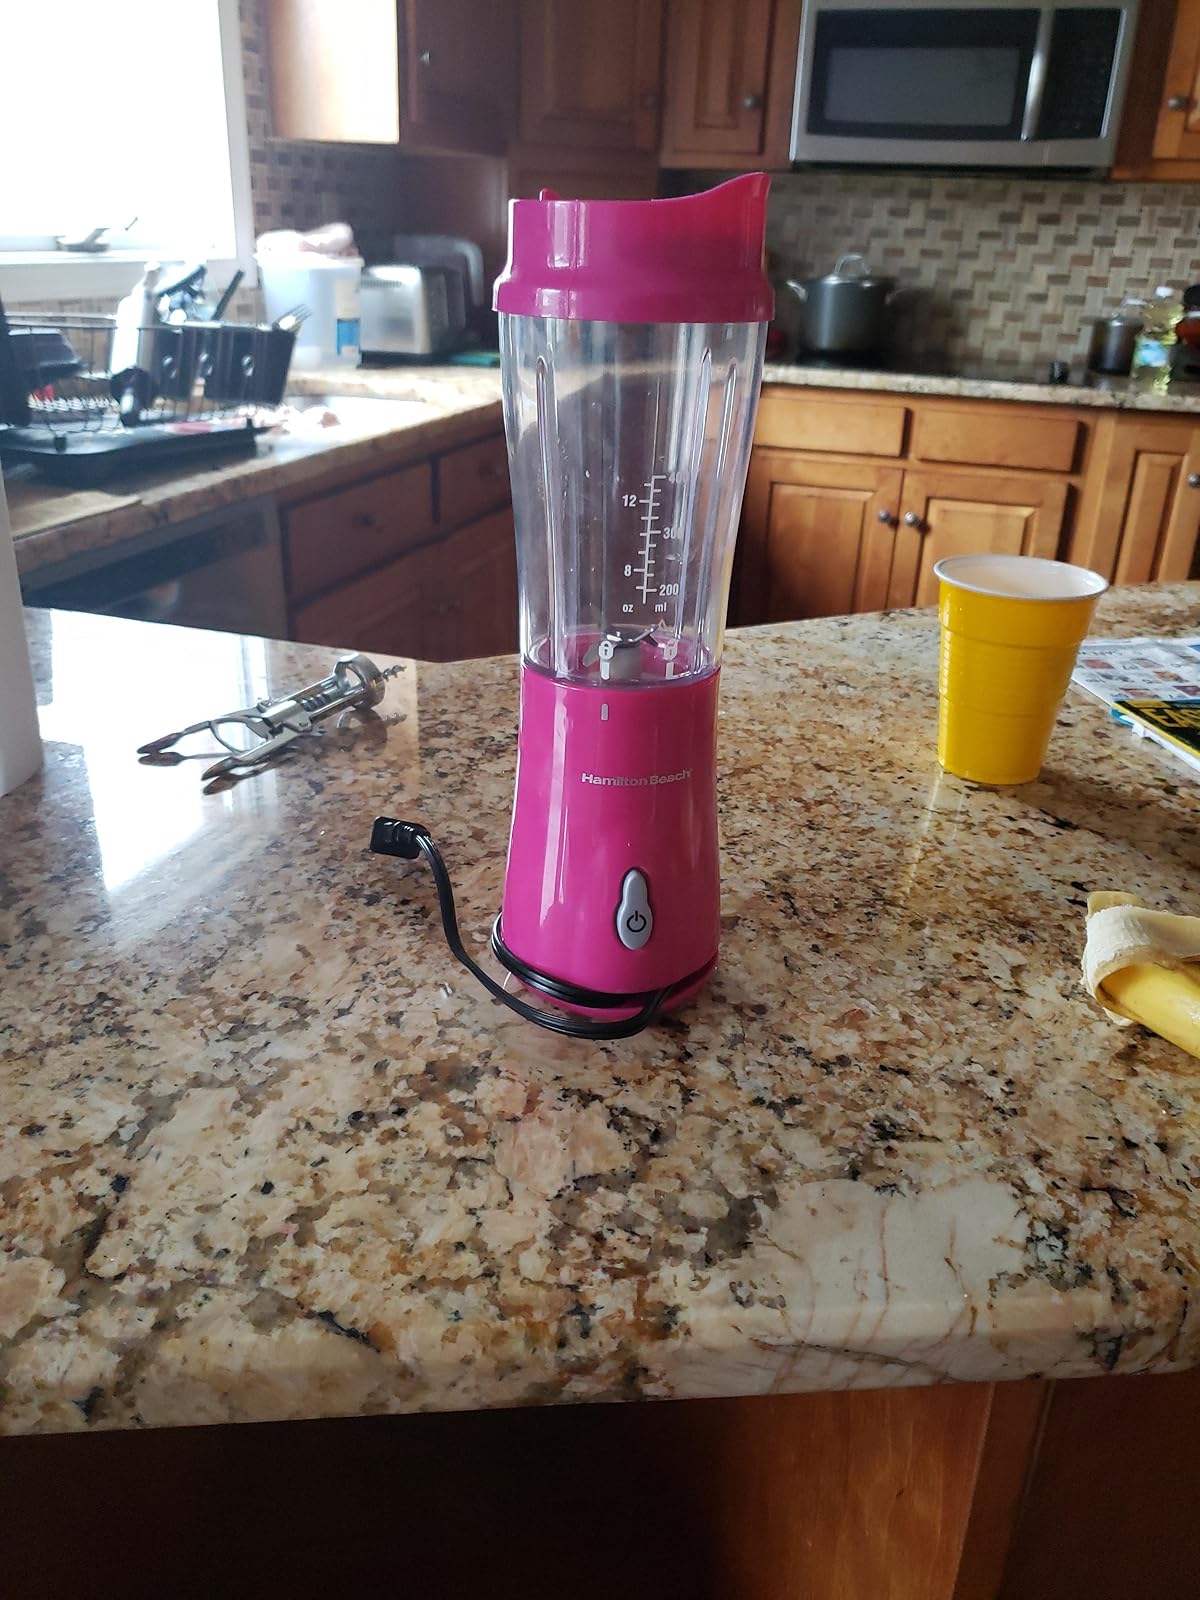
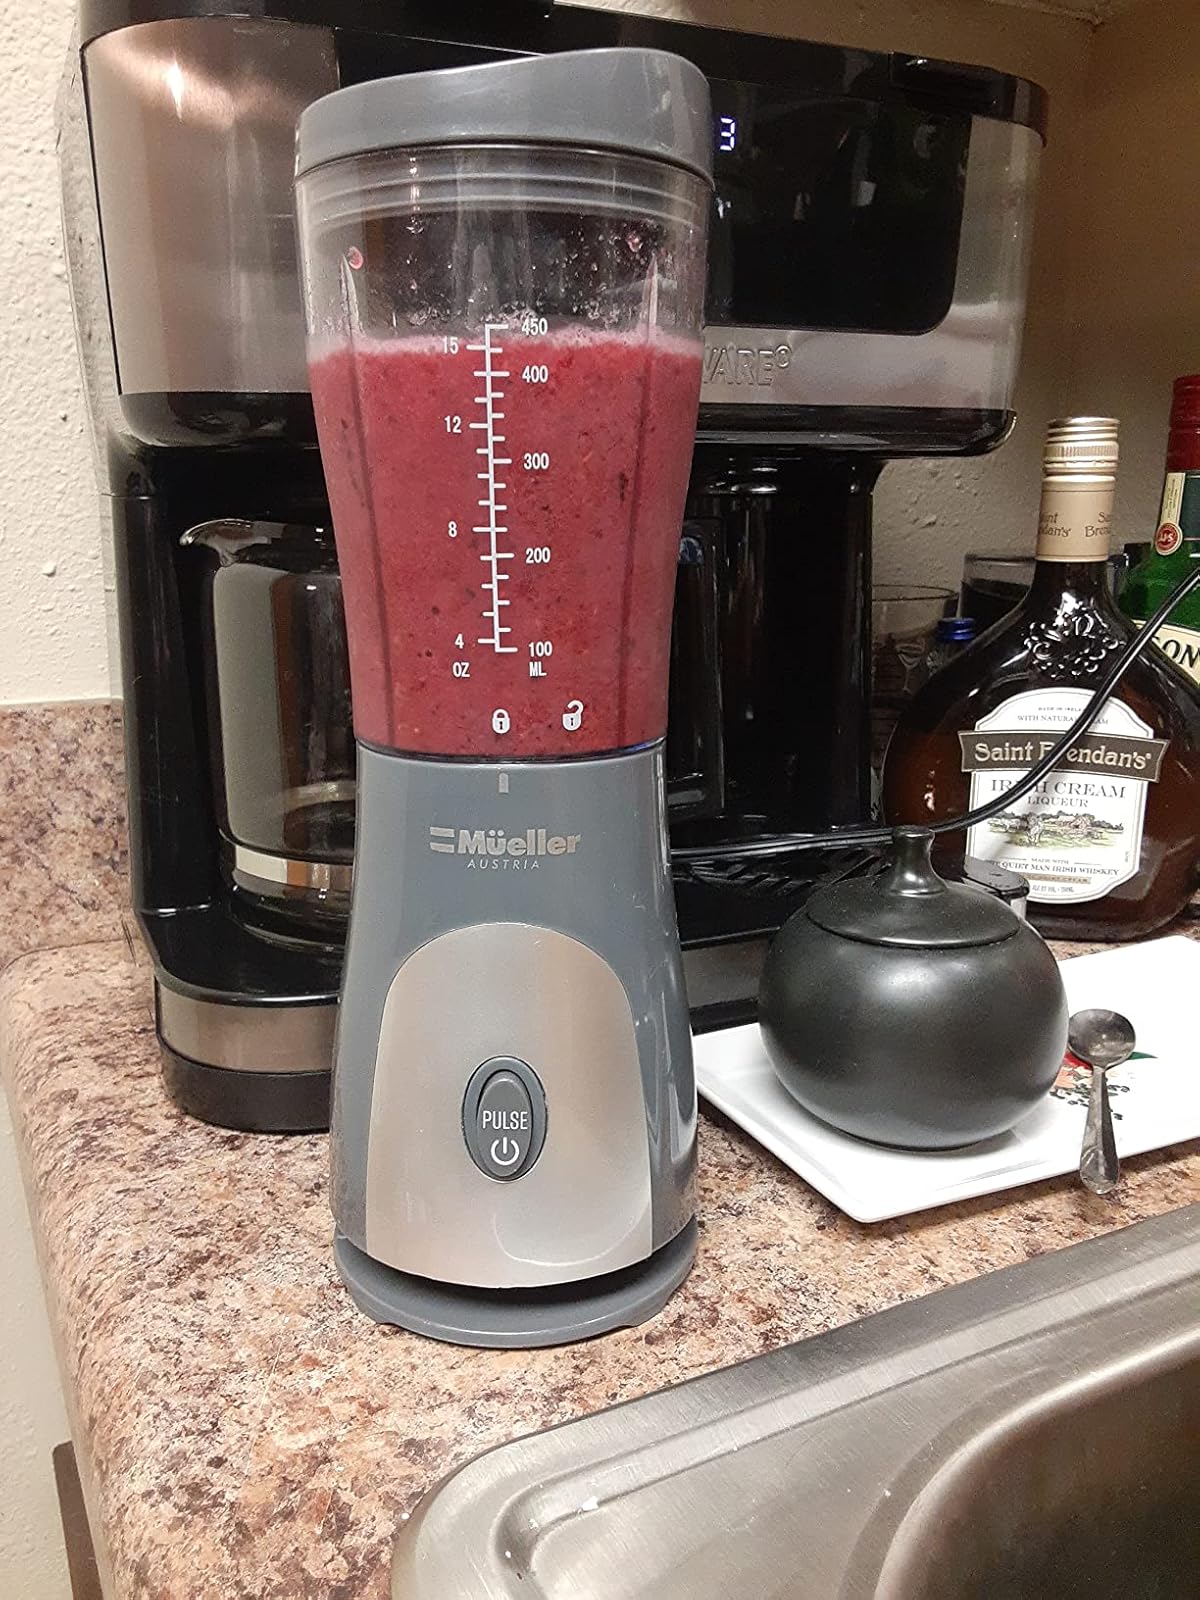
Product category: items_blender
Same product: no